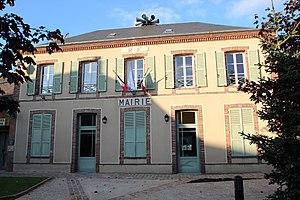
Mairie de Villemeux-sur-Eure en France.
Villemeux-sur-Eure est une commune française située dans le département d'Eure-et-Loir en région Centre-Val de Loire.